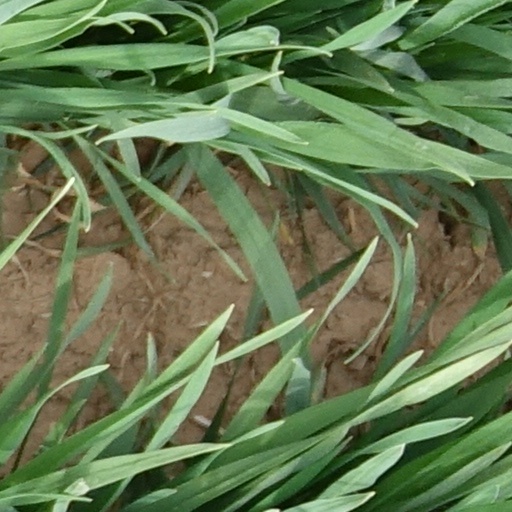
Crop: wheat